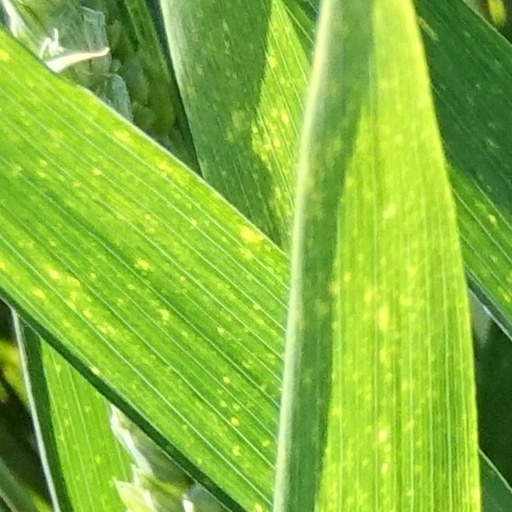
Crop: wheat